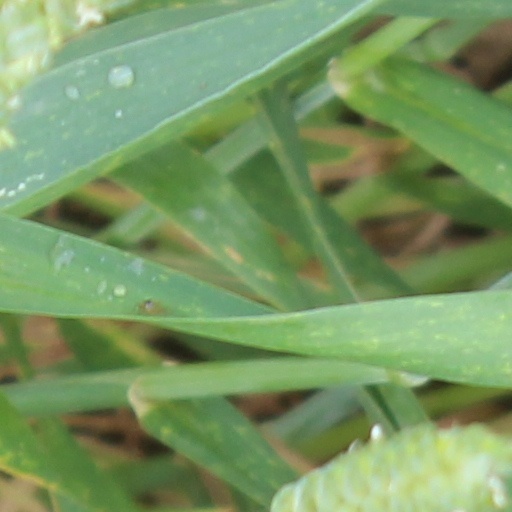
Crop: wheat